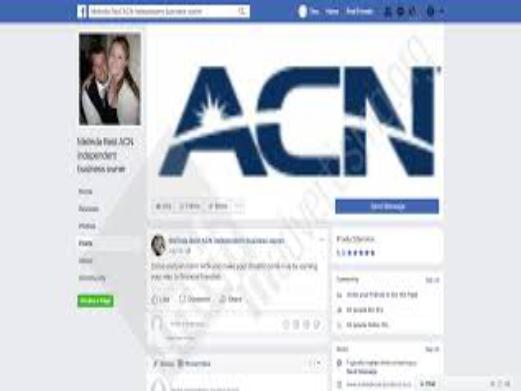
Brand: ACN
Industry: Others